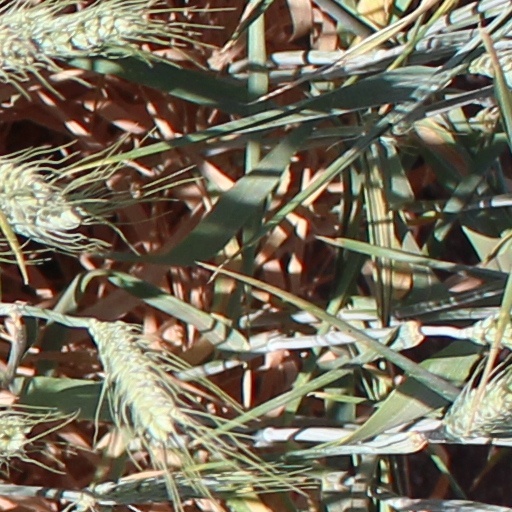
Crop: wheat